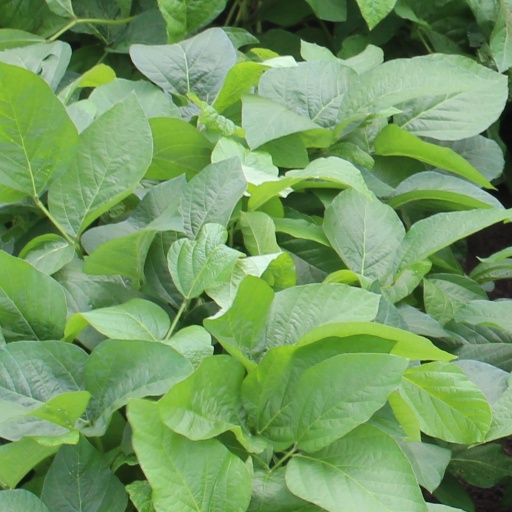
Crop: soybean